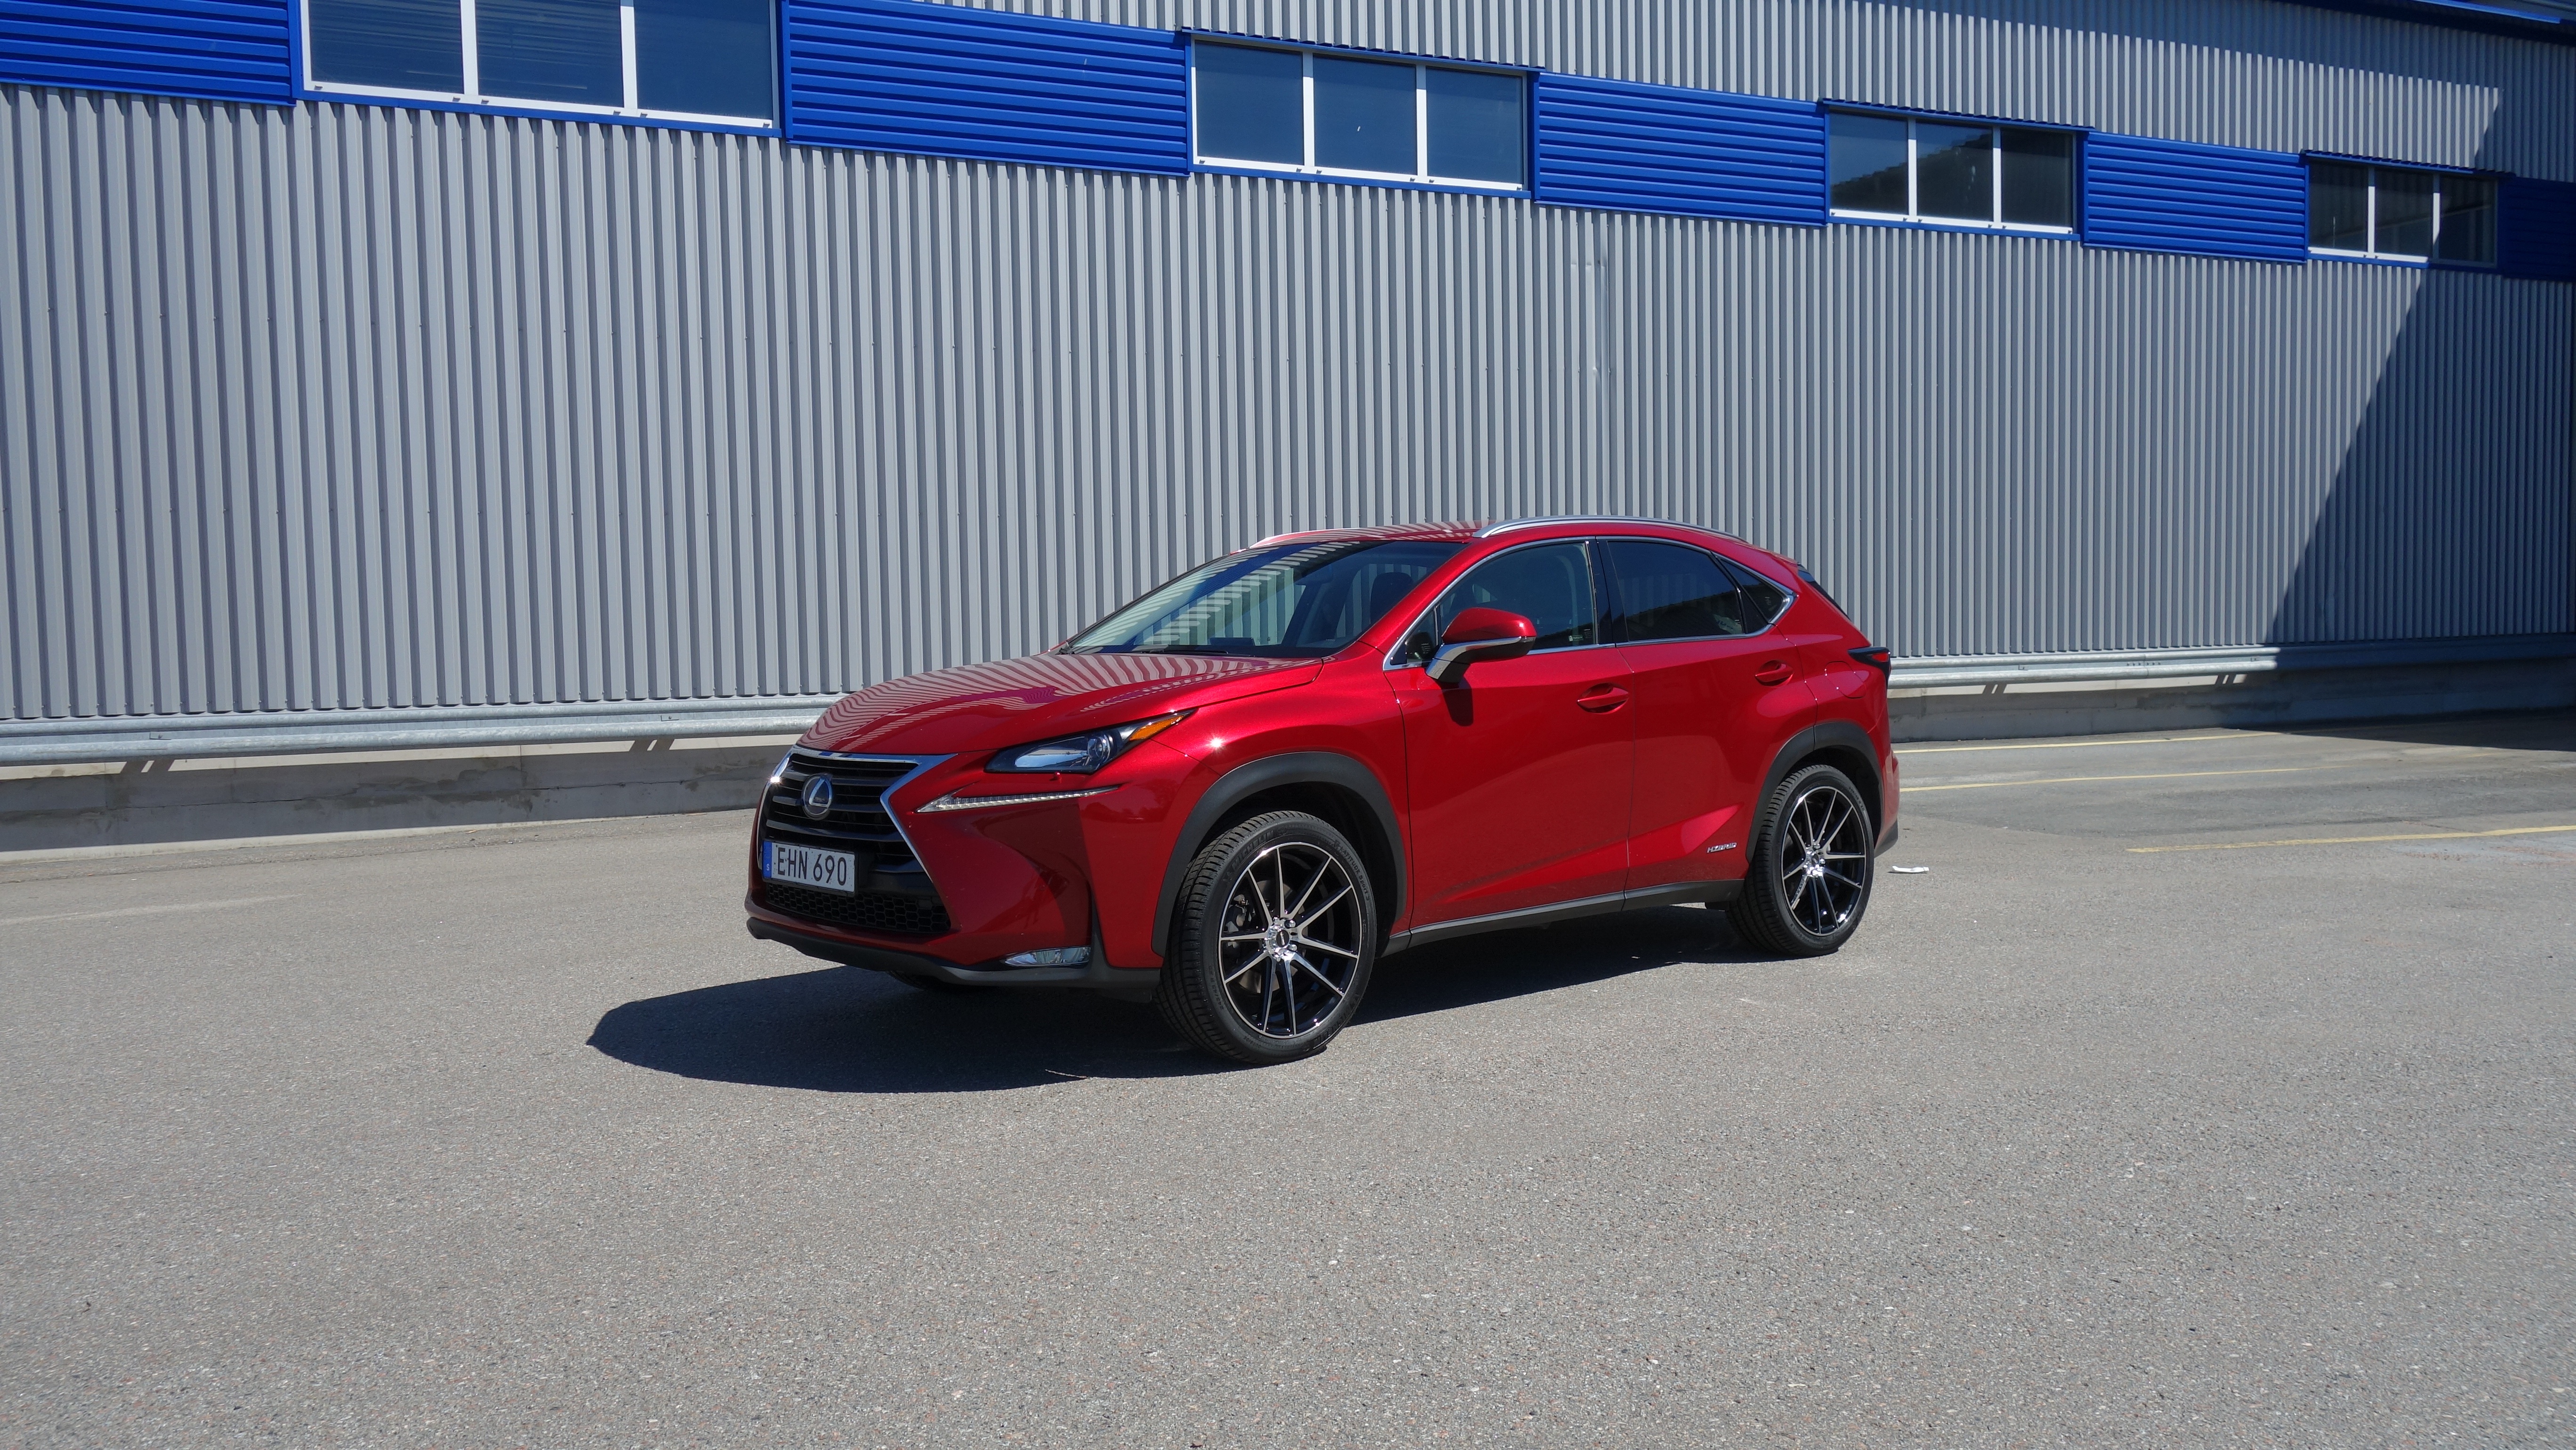
car, wheel, red, vehicle, wheels, bmw, auto show, sport utility vehicle, land vehicle, aluminium wheels, automobile make, automotive exterior, automotive design, luxury vehicle, family car, executive car, mid size car, bmw x6